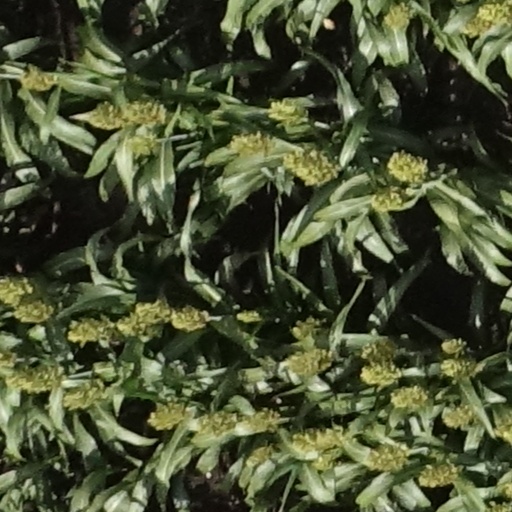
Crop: sorghum